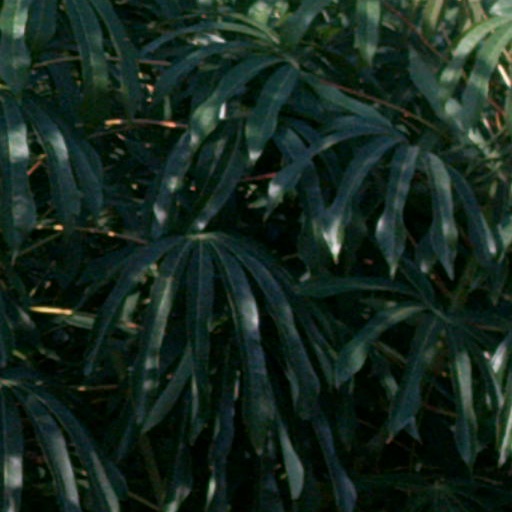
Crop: cassava